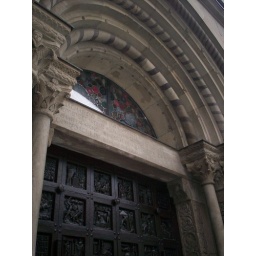
Ornate bronze door &amp;amp; stained glass window by Sigmar Polke